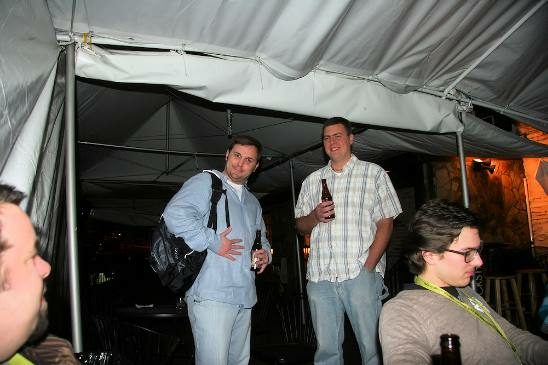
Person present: Yes